Paloma Navares

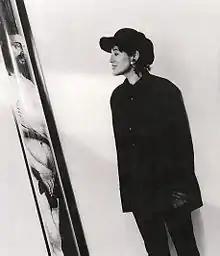
Paloma Navares. ARCO'92. Madrid. Spain.

Paloma Navares (born 1947) is an interdisciplinary Spanish artist who combines sculpture, photography, video and audio in her installations. Recurring themes in her work are the feminine condition, the historical representation of women through art, the critical analysis of the canon, madness, beauty and aging.